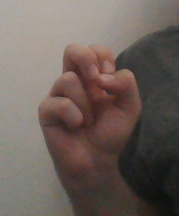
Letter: gaaf